Blackfriars, Leicester

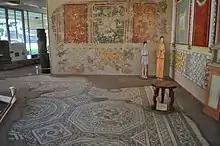
A fourth Blackfriars Pavement (uncovered in 1832) in a reconstructed Blackfriars Villa in Jewry Wall Museum

A site in the largely abandoned St Clement's parish was provided including the parish church (as discussed above), its church yard to the north and a site to the south for the cloister and other convent buildings. After a number of adjacent properties were added to it over the years it came to 16 acres. This now sits between Soar Lane to the north (running along the old north wall of the Roman city), Great Central Street (previously called Friars Preachers Lane) to the east, Holy Bones to the south, and the river Soar to the west and north. Jarvis Street runs through grounds of the priory and probably over part of the old cloister where it meets Alexander Street. The southern part of All Saints Road runs through the priory gardens. The odd numbered houses (35–53) on the northern part of All Saints Road and parts of Kilby Lane stand on the site of the churchyard and the mass graves while Grand Union Embankment is the site of the old Roman defences. The church sits partly under what is now the northern stretch of All Saints Road. The presence of the priory is remembered in the name of Blackfriars Street and Friars Causeway (which possibly marked the southern border of the site before its western section was demolished for the construction of the Great Central Railway).